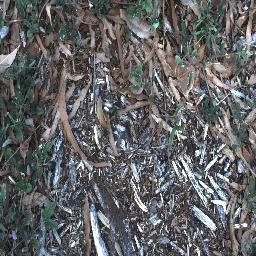
Label: negative